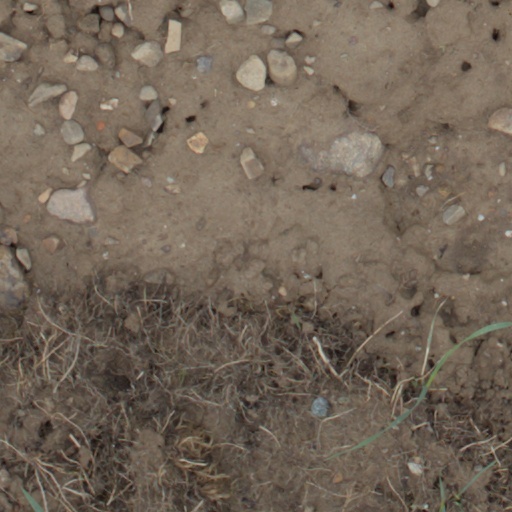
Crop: wheat